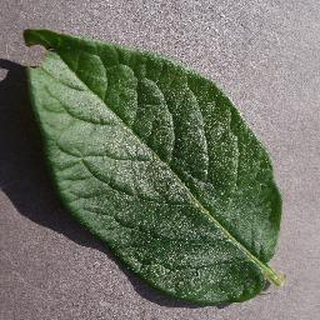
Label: healthy_potato